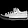
Label: Sneaker